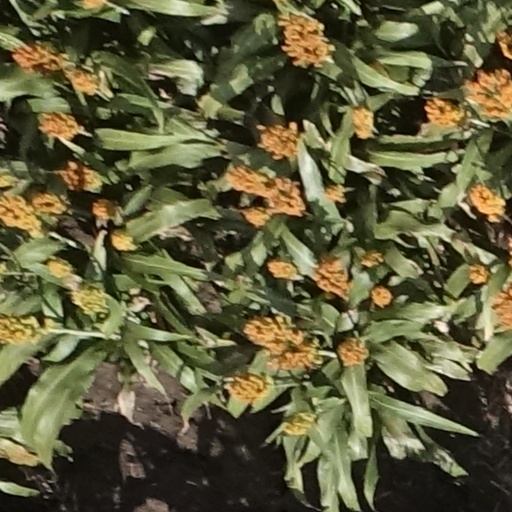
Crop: sorghum